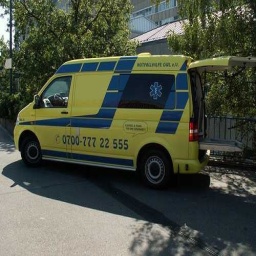
Label: ambulance